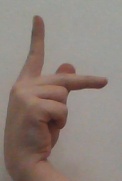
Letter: dha